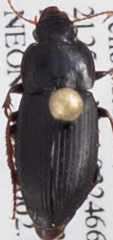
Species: Harpalus opacipennis
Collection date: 2018-06-28
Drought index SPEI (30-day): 0.814
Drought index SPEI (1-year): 2.09
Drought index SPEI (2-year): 1.106